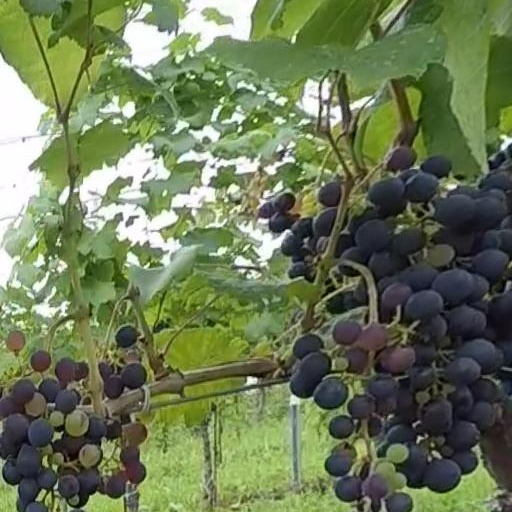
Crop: grape